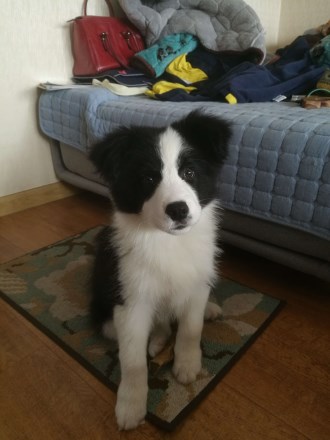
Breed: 2594-n000109-Border_collie